Louise Manning Hodgkins

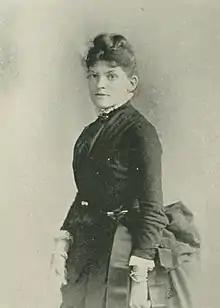
Louise Manning Hodgkins

Immediately after her graduation from Wilbraham, Hodgkins accepted the position of second lady teacher in Lawrence University. She began her services in the fall term of 1870, giving instruction in English branches in addition to French language and botany. Having early on shown aptitude and skill as an instructor, after four years in this position, she was, in 1874, on the resignation of Miss Evans, elected Preceptress. With a somewhat higher range of work and large responsibilities in the way of government, she showed increasing competence and skill. In 1876, she was elected professor of English literature in Wellesley College, with leave of absence abroad for study, returning to her position in the following year. Beginning in 1877, she served as professor of English literature at Wellesley College, arranging a course of study in her department suited to the needs of the times. She remained till June, 1891, making two visits to Europe during these years. The resignation so that she could concentrate on literary work. This included editing John Milton's "Lyrics" and Matthew Arnold's "Sohrab and Rustum".